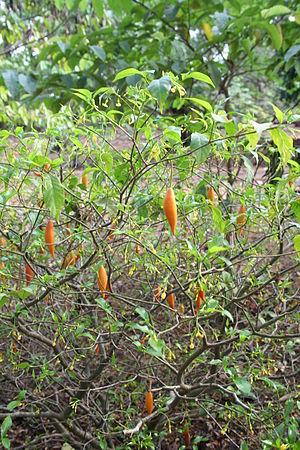
Tabernanthe iboga, l'iboga, est une espèce de plantes dicotylédones de la famille des Apocynaceae, sous-famille des Rauvolfioideae, qui se rencontrent en Afrique dans la forêt équatoriale. Ce sont de petits arbustes qui peuvent atteindre six mètres de haut.